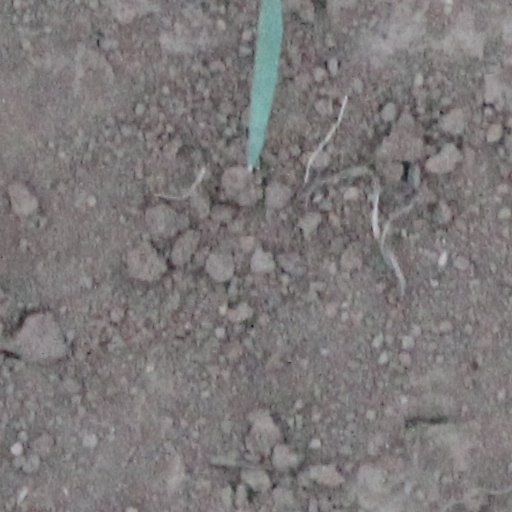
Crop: wheat